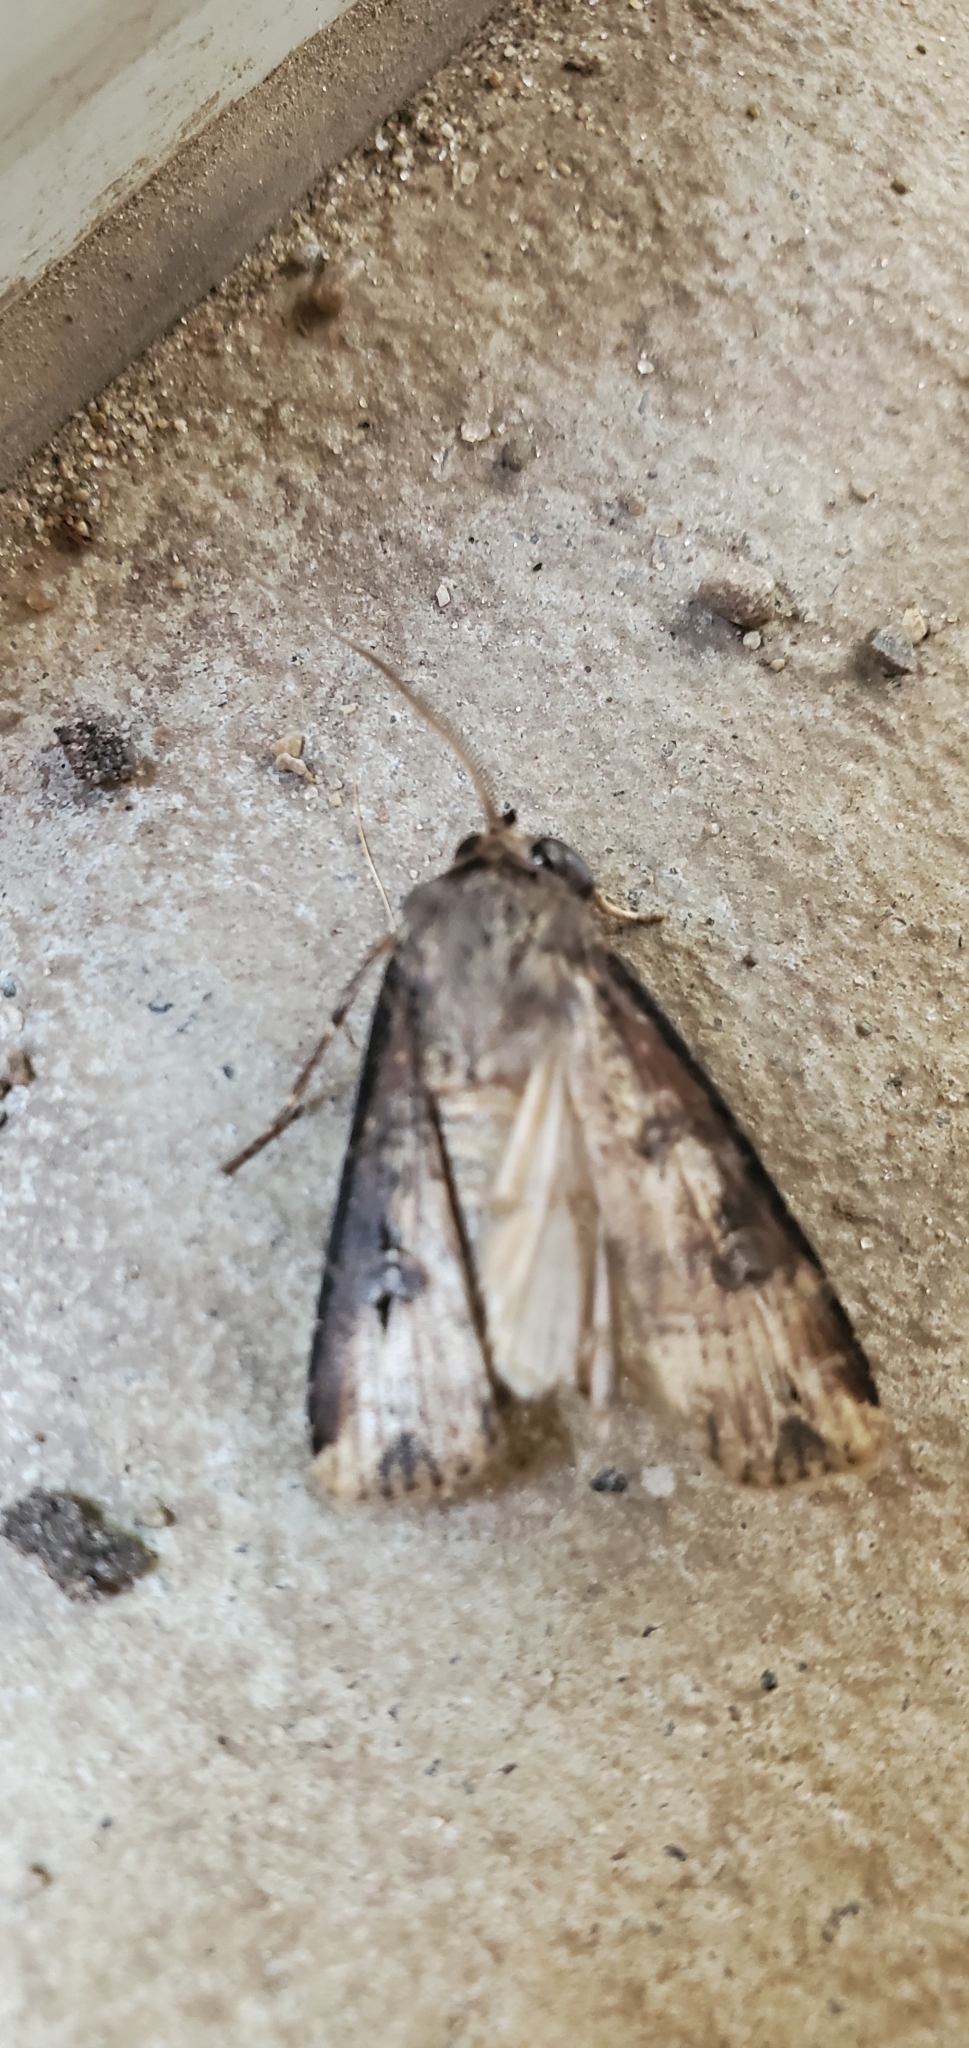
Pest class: cutworms